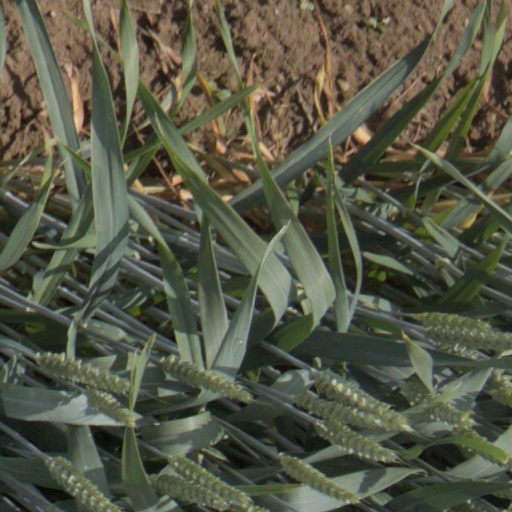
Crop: wheat